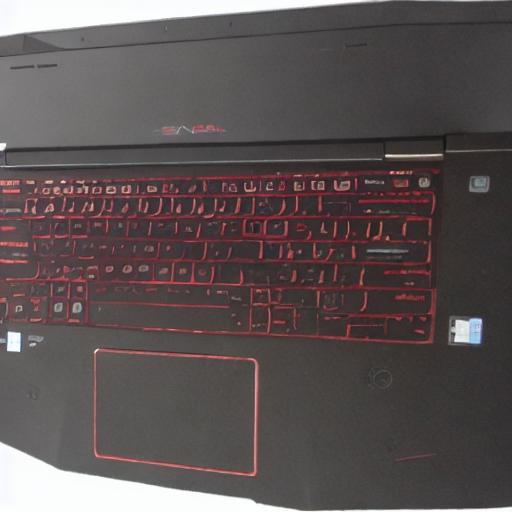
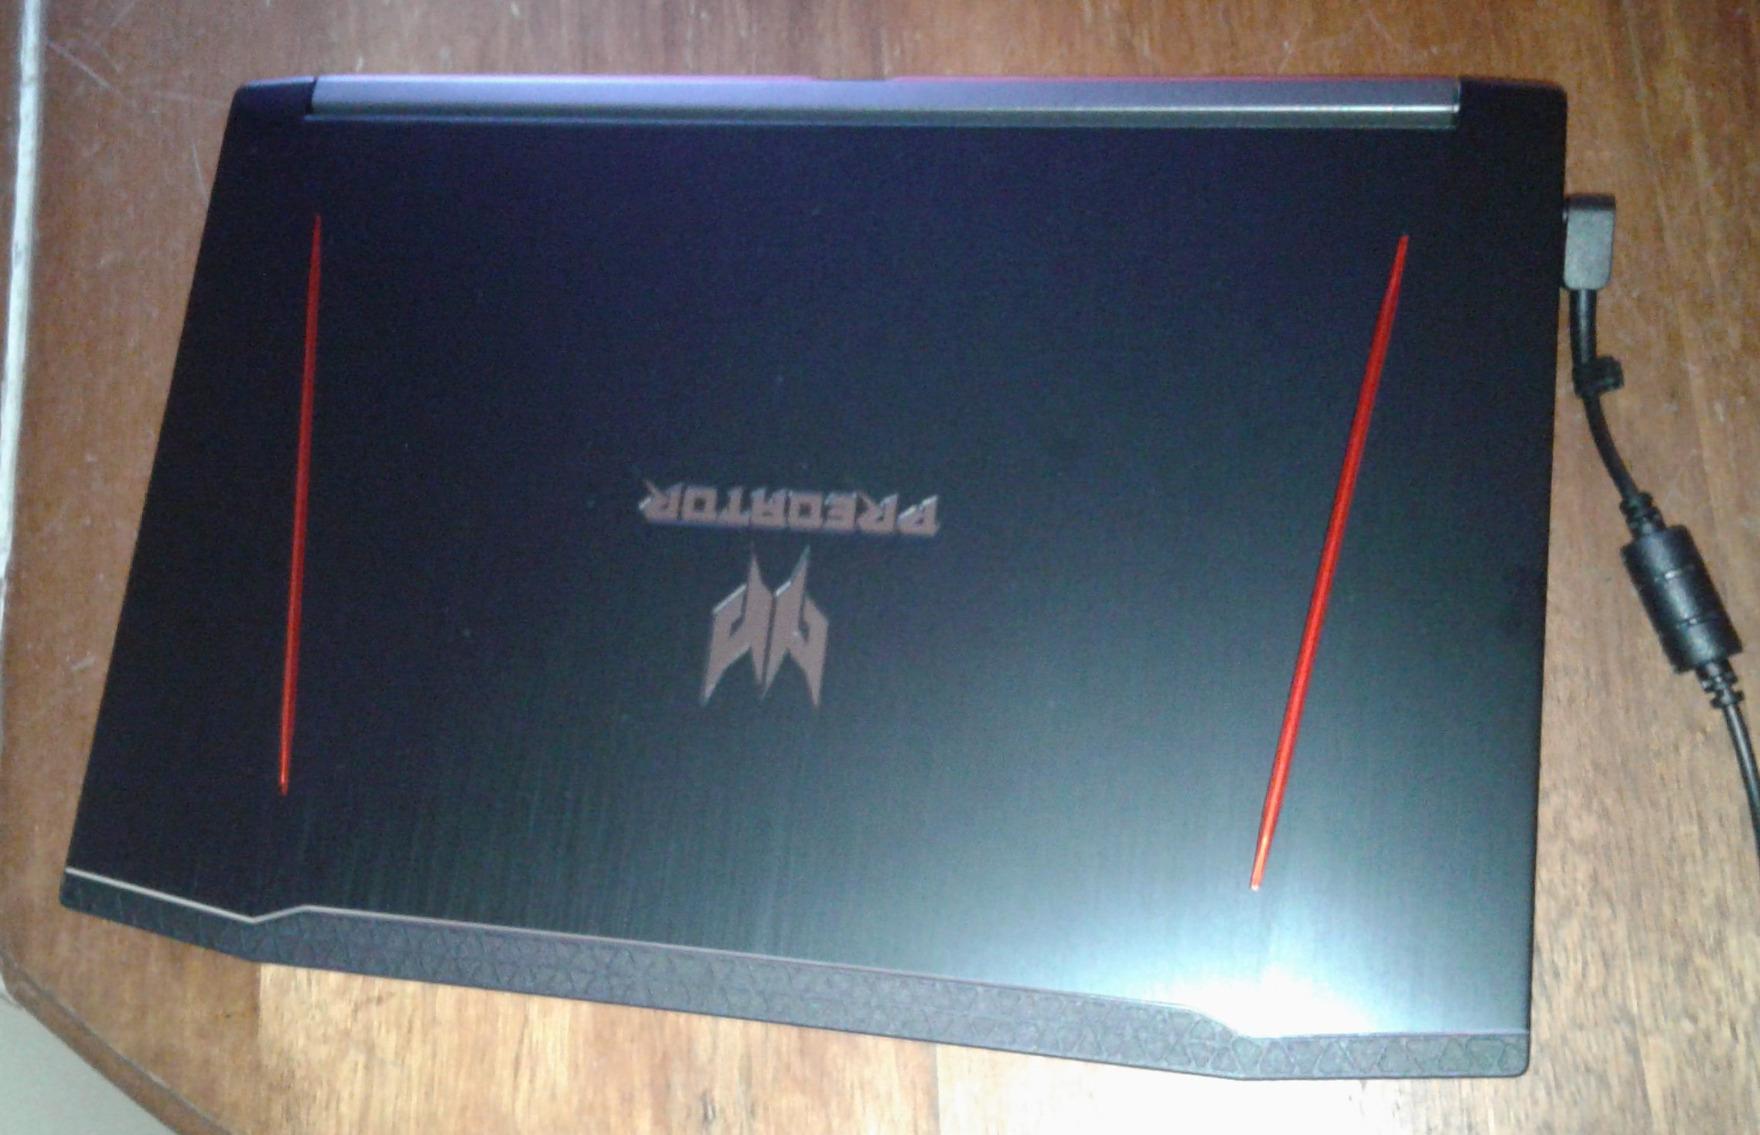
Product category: laptop
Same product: no